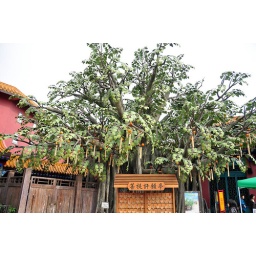
Wishing tree with wishes tied to oranges in Ngong Ping village, Hong Kong